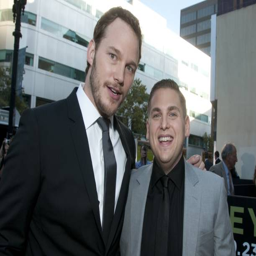
actors arrive at the premiere .